Bangladeshi art

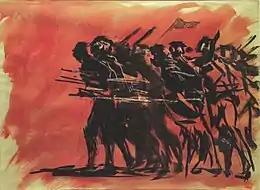
Liberation War by Zainul Abedin

After the partition of India, Calcutta became a part of West Bengal in India while the current geographical area of Bangladesh formed the East Pakistan province of Pakistan. Hence, the local artists felt a dire need of an art institution in Bangladesh. In 1948, Zainul Abedin, along with other leading local artists like Quamrul Hassan, Safiuddin Ahmed, Anwarul Huq, Khawaja Shafique established the Government Institute of Arts and Crafts to evolve the art tradition in Bangladesh.